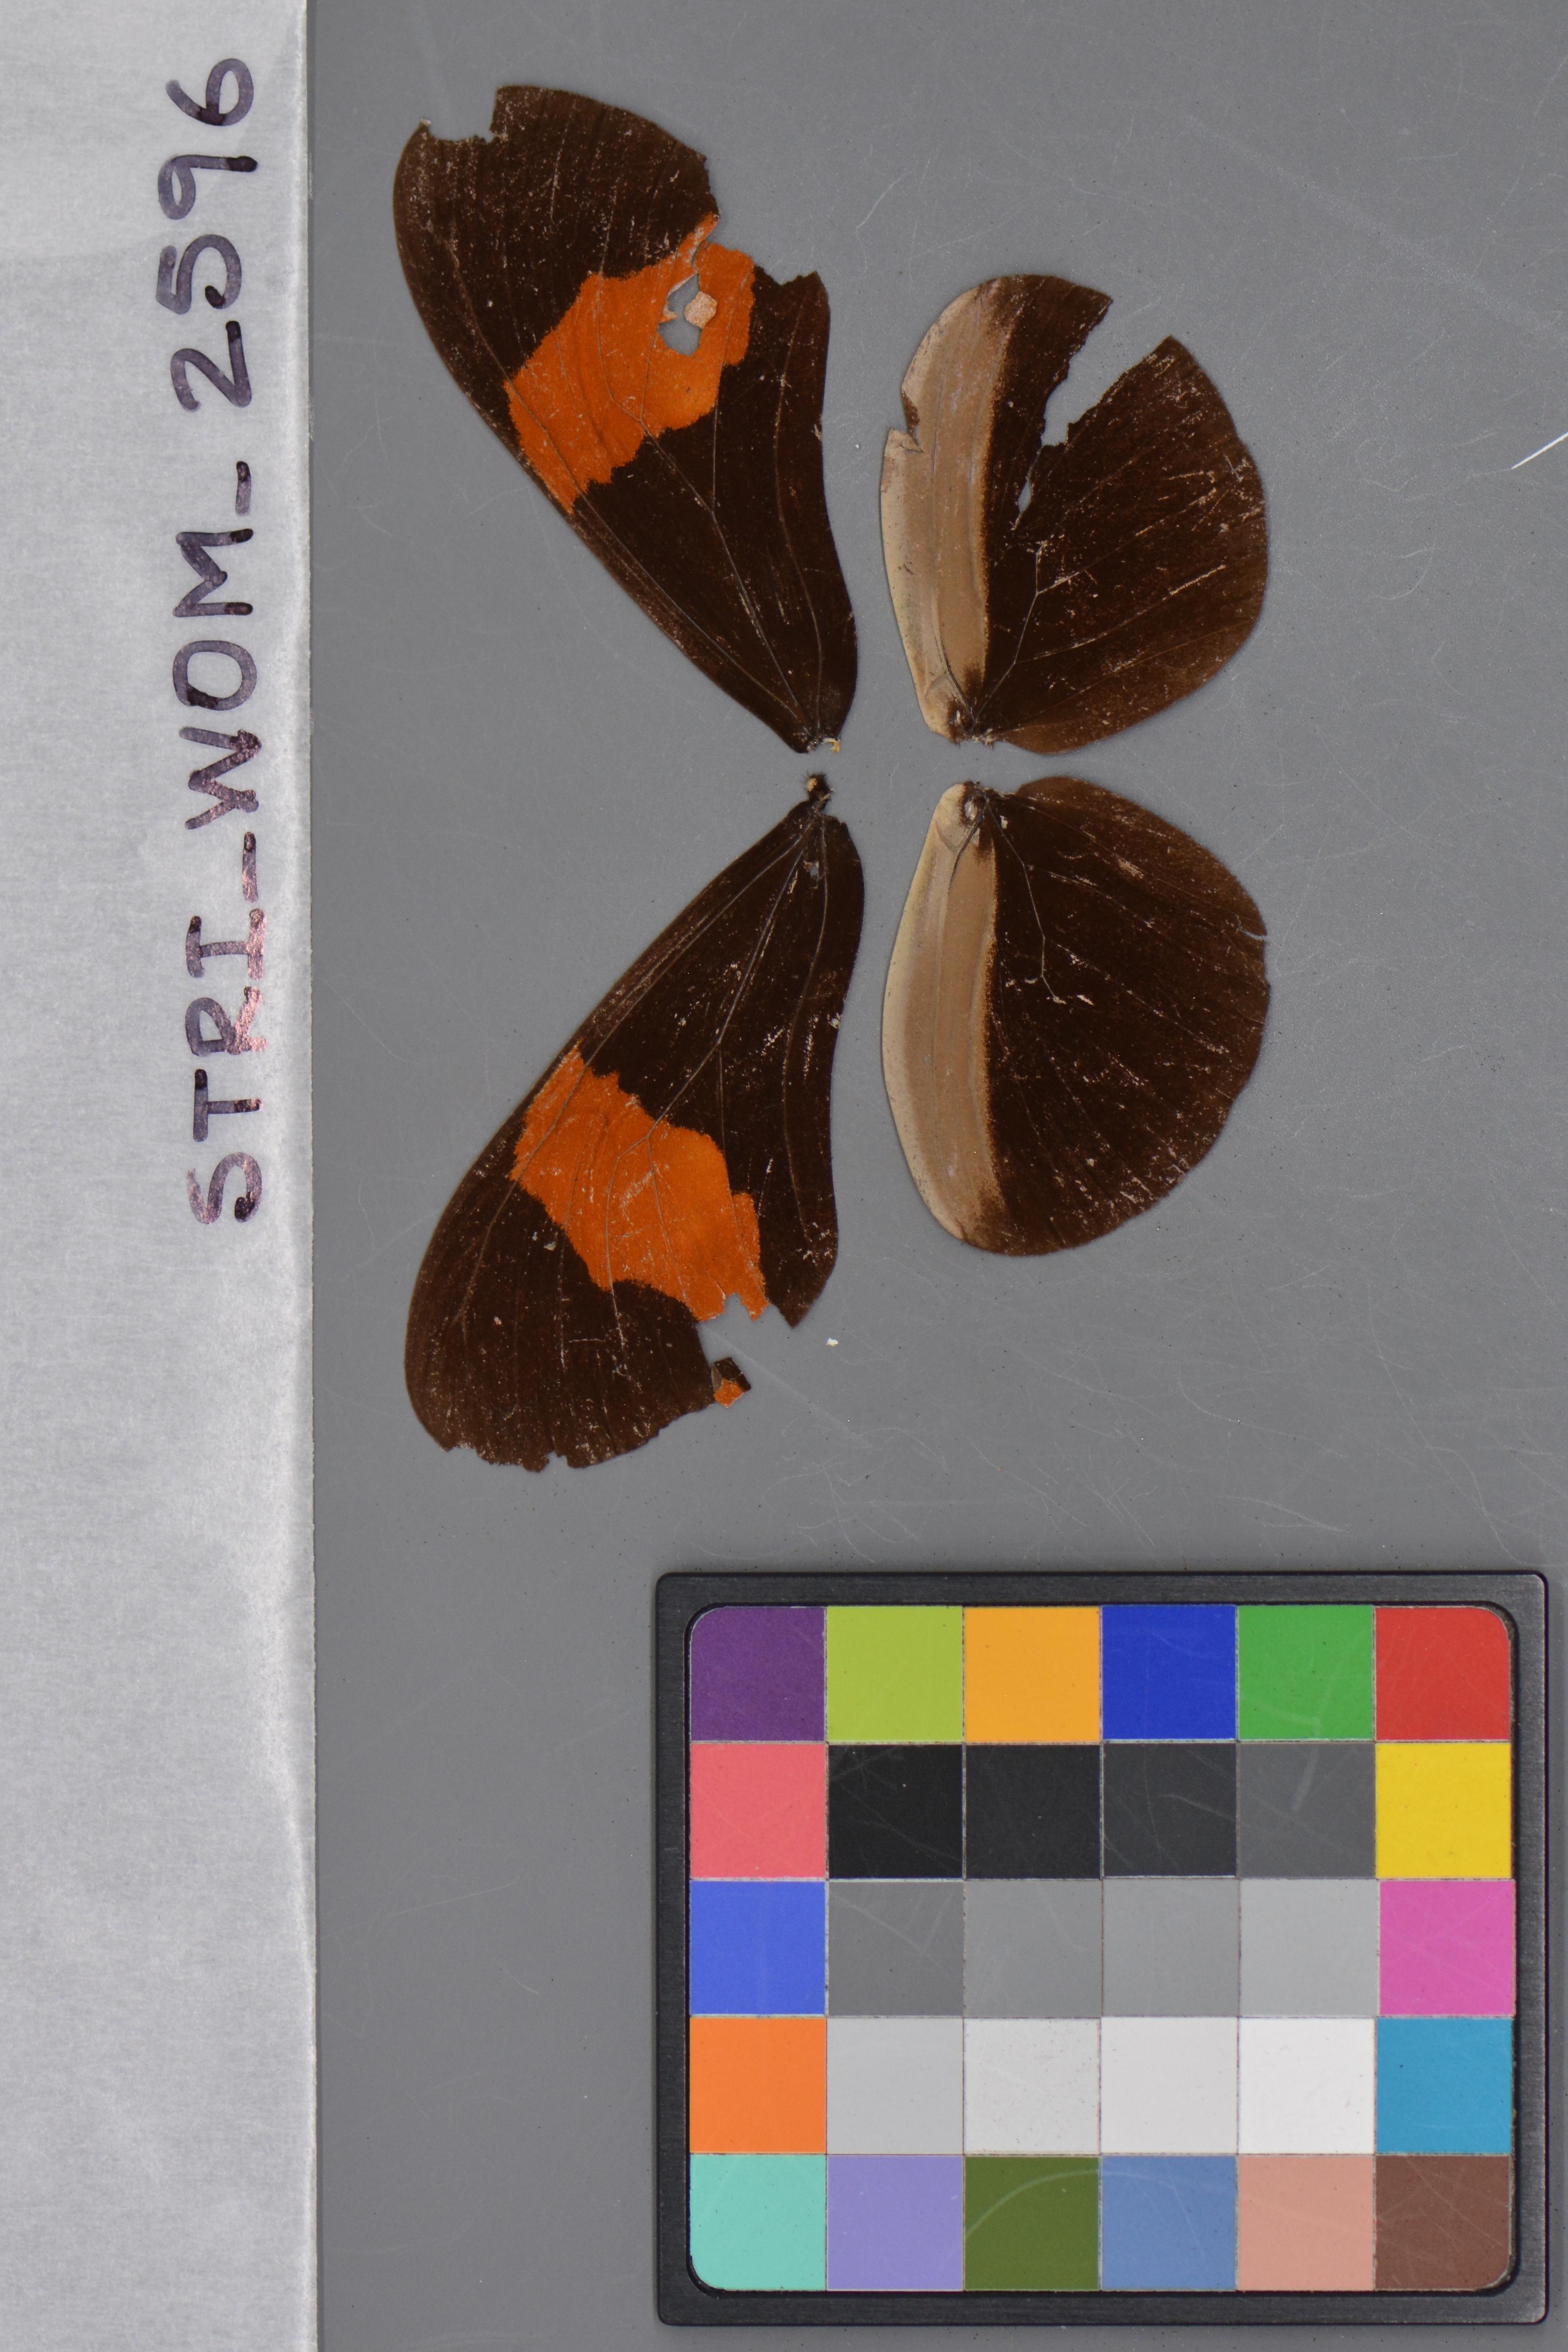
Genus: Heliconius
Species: erato
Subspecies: hybrid
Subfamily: Heliconiinae
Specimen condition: damaged
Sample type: Wild
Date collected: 10-Dec-99